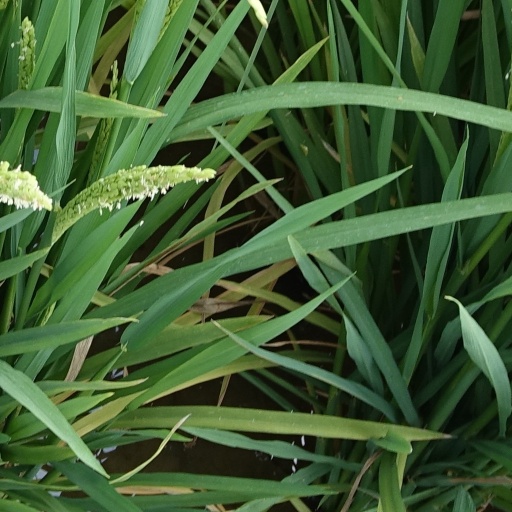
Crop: rice